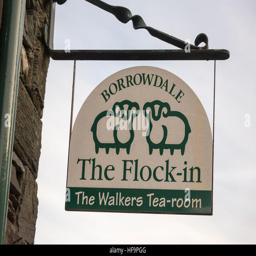
a sign for the flock - in walkers tea room and cafe